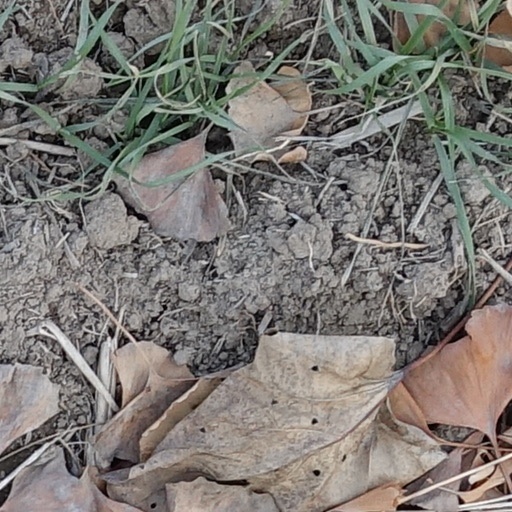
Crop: wheat